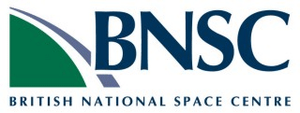
L'Agence spatiale du Royaume-Uni est un regroupement de plusieurs ministères et organismes du Royaume-Uni, ayant pour but de coordonner les activités spatiales civiles du pays.
L'Agence spatiale du Royaume-Uni est un regroupement de plusieurs ministères et organismes du Royaume-Uni, ayant pour but de coordonner les activités spatiales civiles du pays.